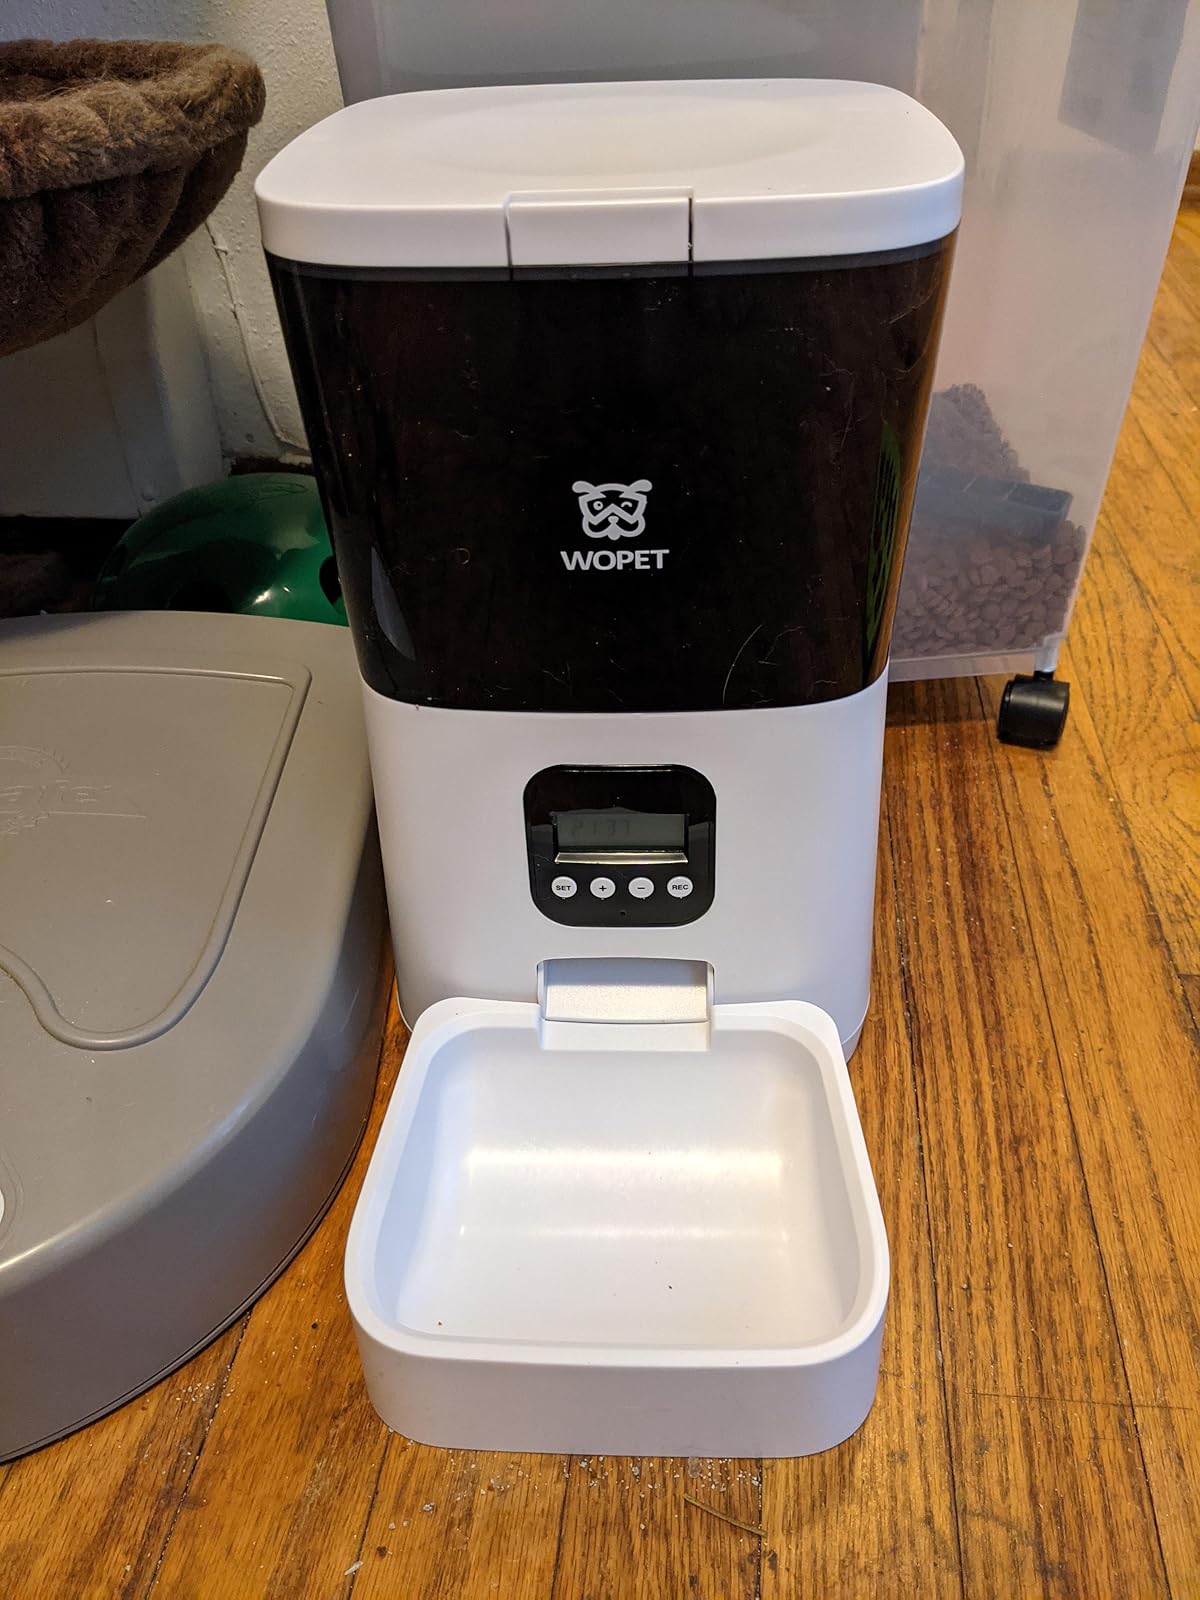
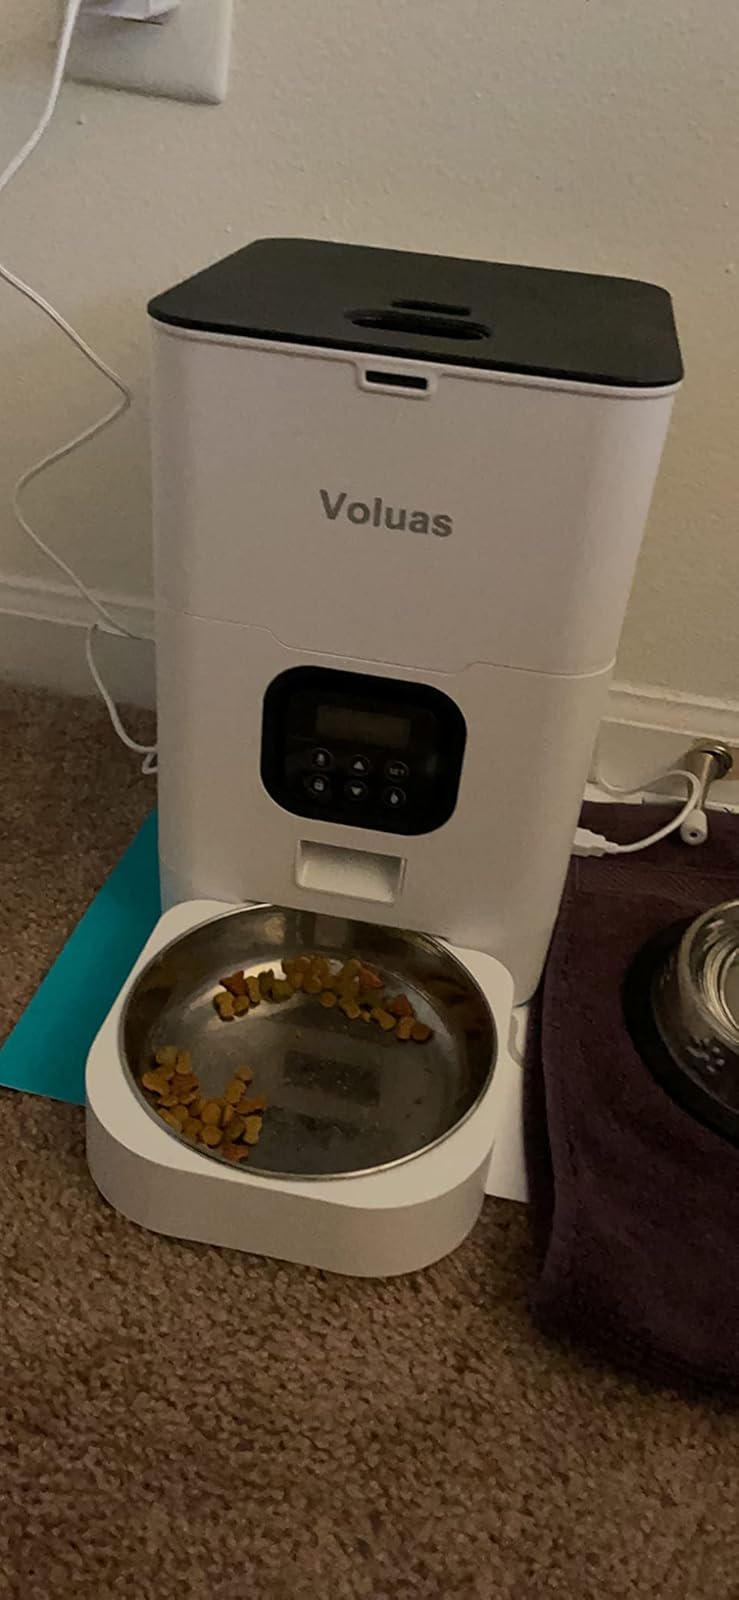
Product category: items_feeder
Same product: no